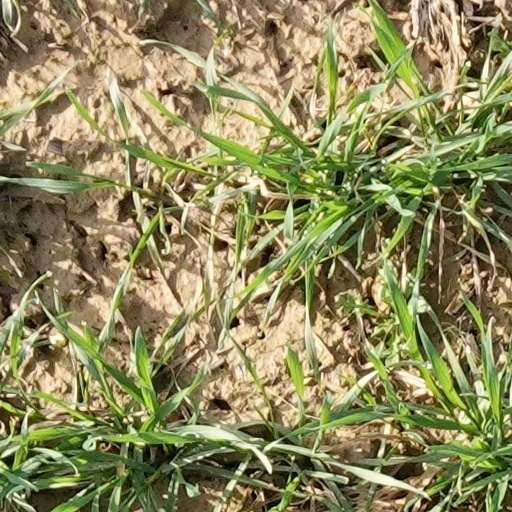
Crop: wheat